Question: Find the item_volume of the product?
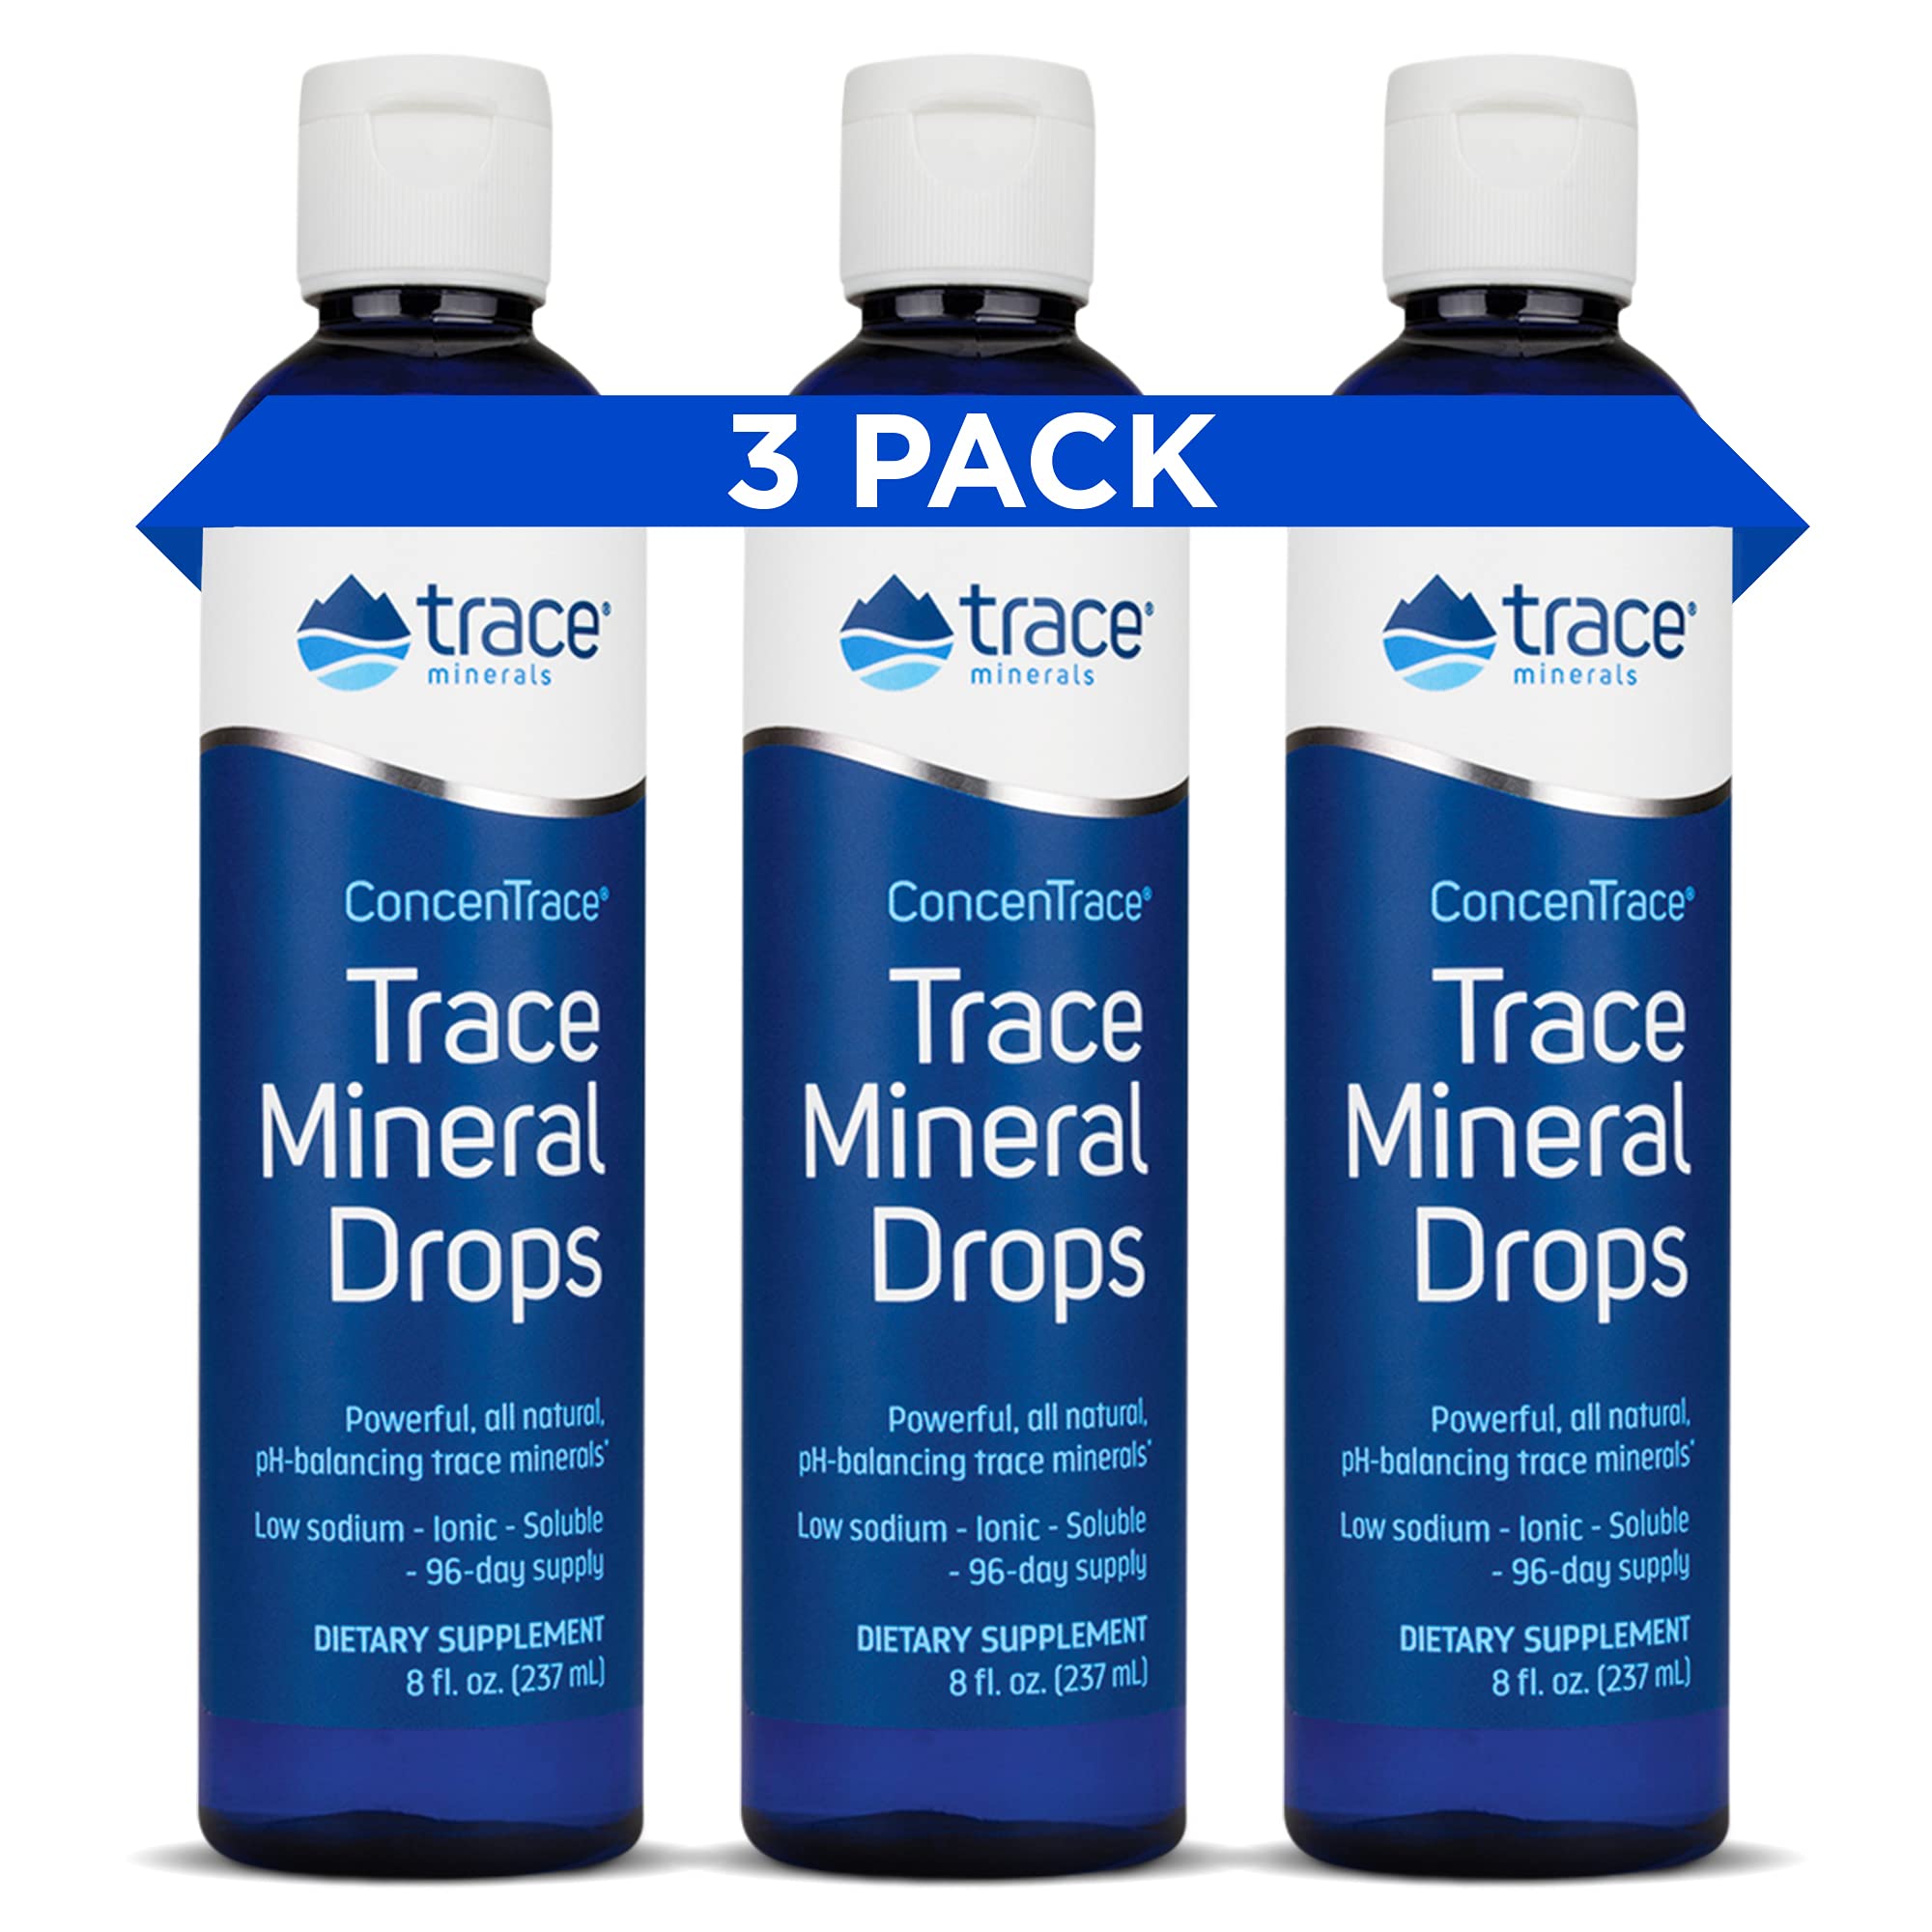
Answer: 8.0 fluid ounce